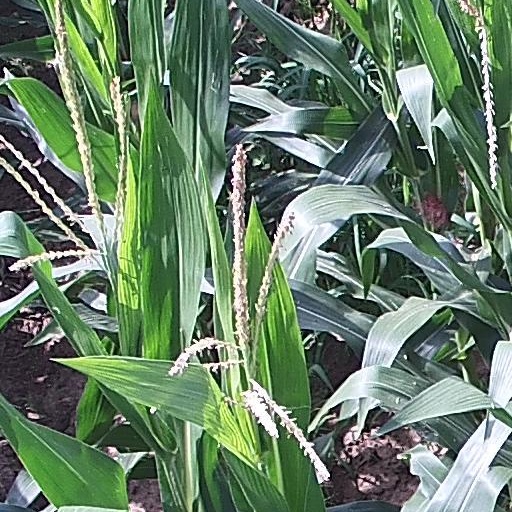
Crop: maize; corn